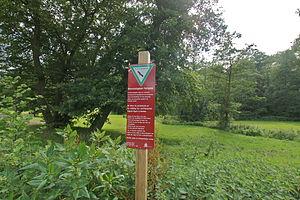
Hambourg (Othmarschen), Allemagne: Panneau à l'entrée de la zone de protection naturelles du Flottbektal